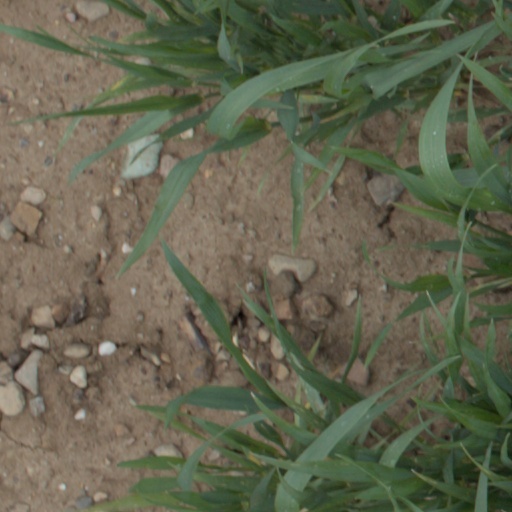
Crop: wheat